LKS (spacecraft)

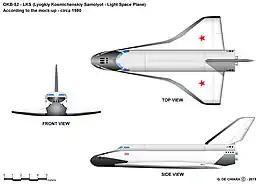
LKS spacecraft views

The LKS (Russian: Лёгкий Космический Самолёт, "Light Cosmos Plane") was a Soviet Union spaceplane project led by Vladimir Chelomey in response to the United States Space Shuttle. The "LKS" was smaller and cheaper than its American counterpart, but was ultimately discarded in favor of the larger Buran. Claiming that the Buran project was too big, heavy, and expensive for Russia to complete, Chelomey designed the LKS in 1979. He ordered the construction of a full-scale mock-up, as a way to further stimulate interest. The project was never fully sanctioned however, and in 1982, Chelomey was officially ordered by the Soviet government to stop any further development. In March 1983, Chelomey made yet another attempt to obtain permission to build the LKS to repel US Intercontinental ballistic missiles. This too proved futile. In 1991 the mock-up was destroyed, possibly by sabotage.